Liang Jingkun

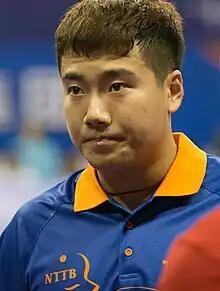
Liang in 2016

Liang Jingkun (born 20 October 1996) is a Chinese professional table tennis player. He is a four-time bronze medalist in men's singles at the World Table Tennis Championships.